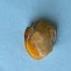
Maize quality: Bad